Musa Mirmammad oglu Abdullayev

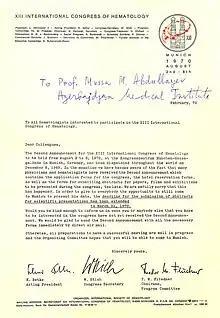
Invitation from the Federal Republic of Germany

"I am well known in foreign countries, but unfortunately, political circles do not want to let me there."